Kindred Hospital - San Francisco Bay Area

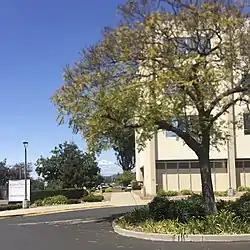

Kindred Hospital - San Francisco Bay Area is a 99-bed long-term acute care facility in San Leandro, California, US. The hospital is operated by Kindred Healthcare based in Louisville, Kentucky.